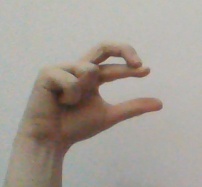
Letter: thal